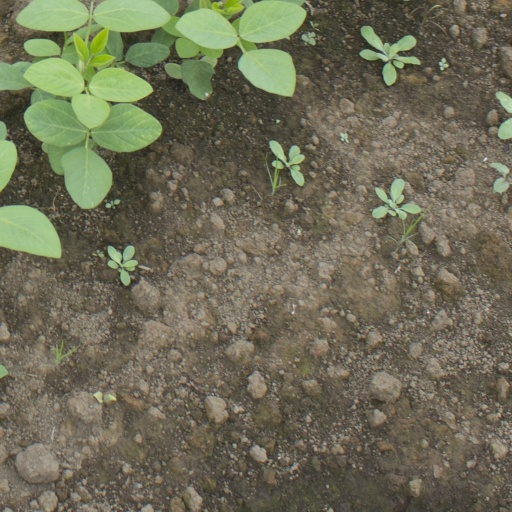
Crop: soybean